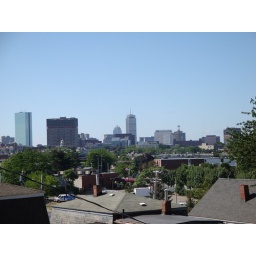
Boston skyline view from our balcony...not a cloud in the sky on July 4th!